Pegasus (Efteling)

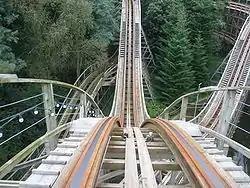

Pegasus was a wooden roller coaster located at the Efteling amusement park in the Netherlands. Designed by Curtis D. Summers and manufactured by the Dinn Corporation, the roller coaster opened to the public on July 1, 1991.